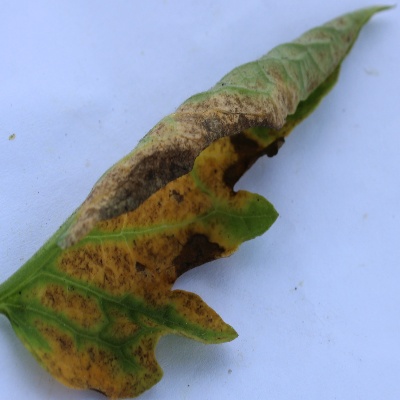
Crop: Tomato
Condition: verticulium wilt